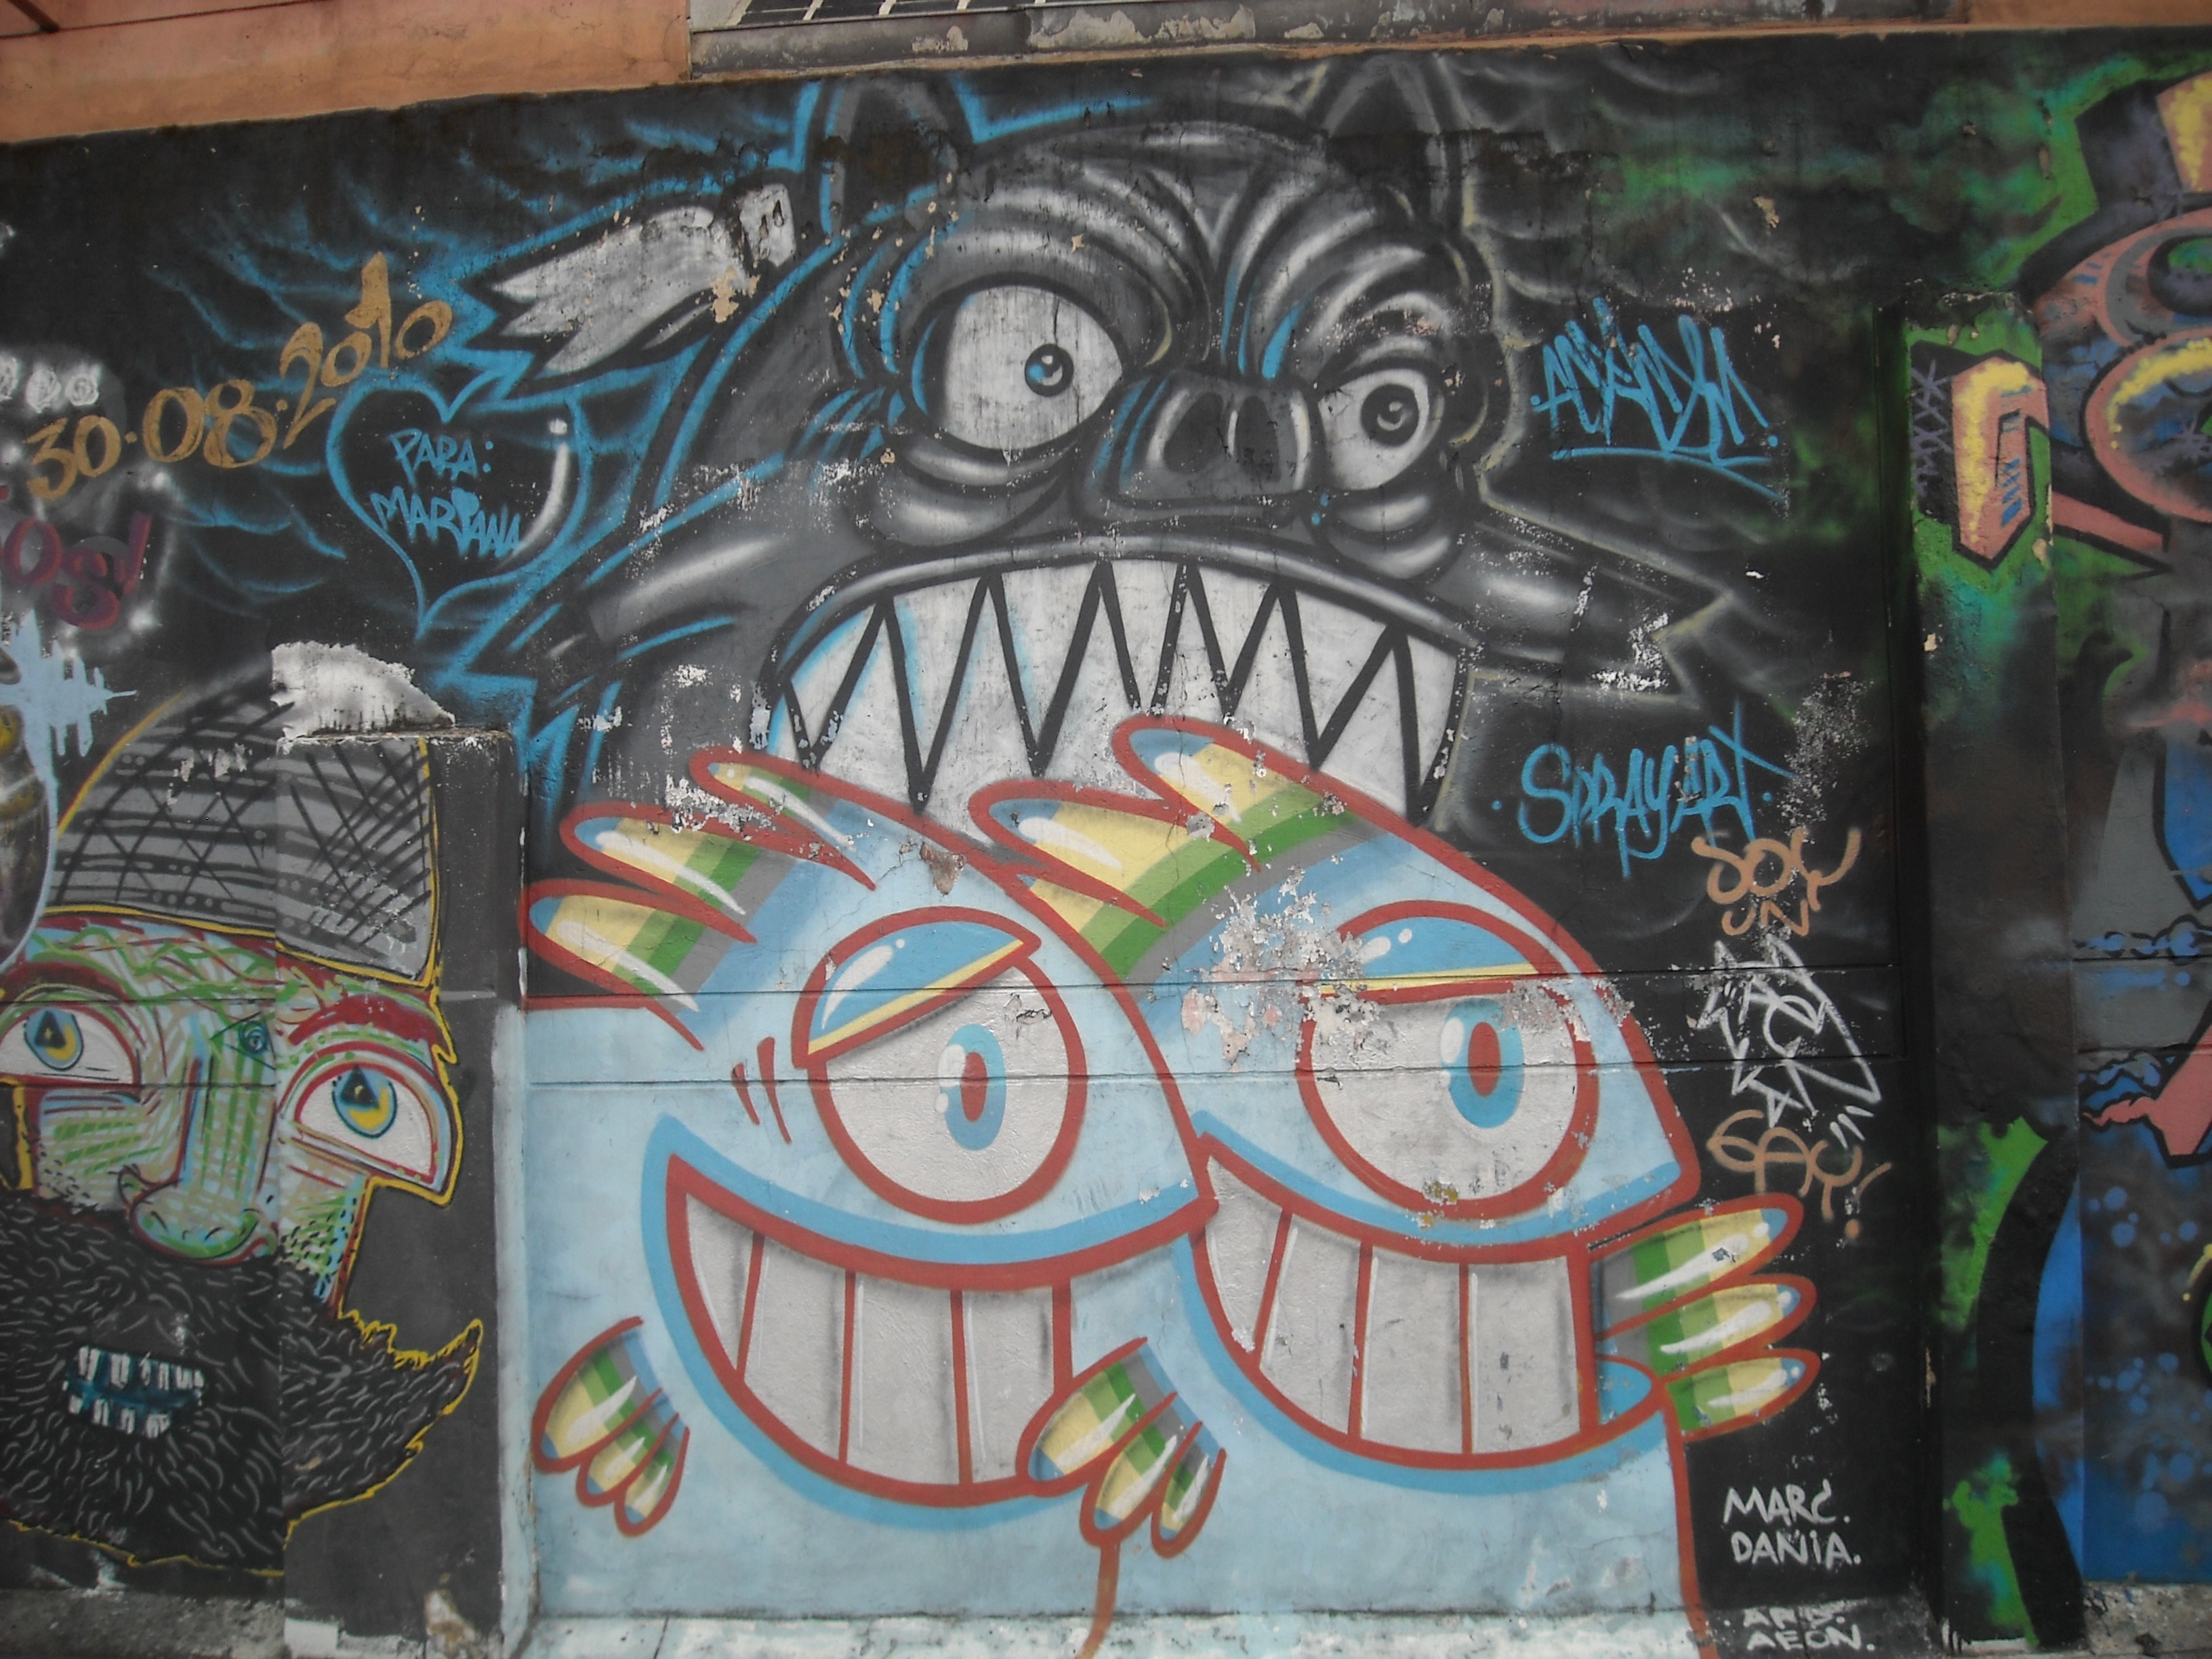
graffiti, street art, urban art, art, mural, colombia, bogota